2021 Würzburg stabbing

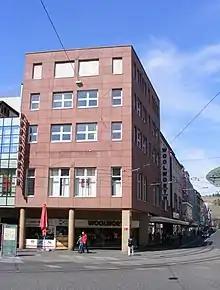
Woolworth Store in Würzburg (before 2011)

On 25 June 2021, at about 17:00 local time, a barefoot man entered a Woolworth shop in Barbarossaplatz in central Würzburg, Bavaria, Germany. He asked the shop assistant in which part of the store the knives were displayed. There, he grabbed a large knife from the kitchen section, wounding the shop assistant. Then he started a stabbing spree, killing three customers around the shop and wounding three more. The attacker then went out of the shop, and knifed more civilians in a street and outside a bank, wounding three people. An Iranian Kurdish asylum seeker, a German soldier and a waiter confronted him defending themselves with objects, some of which were thrown at the attacker. Responding police officers then cornered the suspect in Oberthürstraße, opened fire against the knifeman, wounding him in the thigh and arresting him.